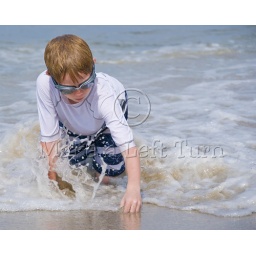
Boy digging in the sand at the beach